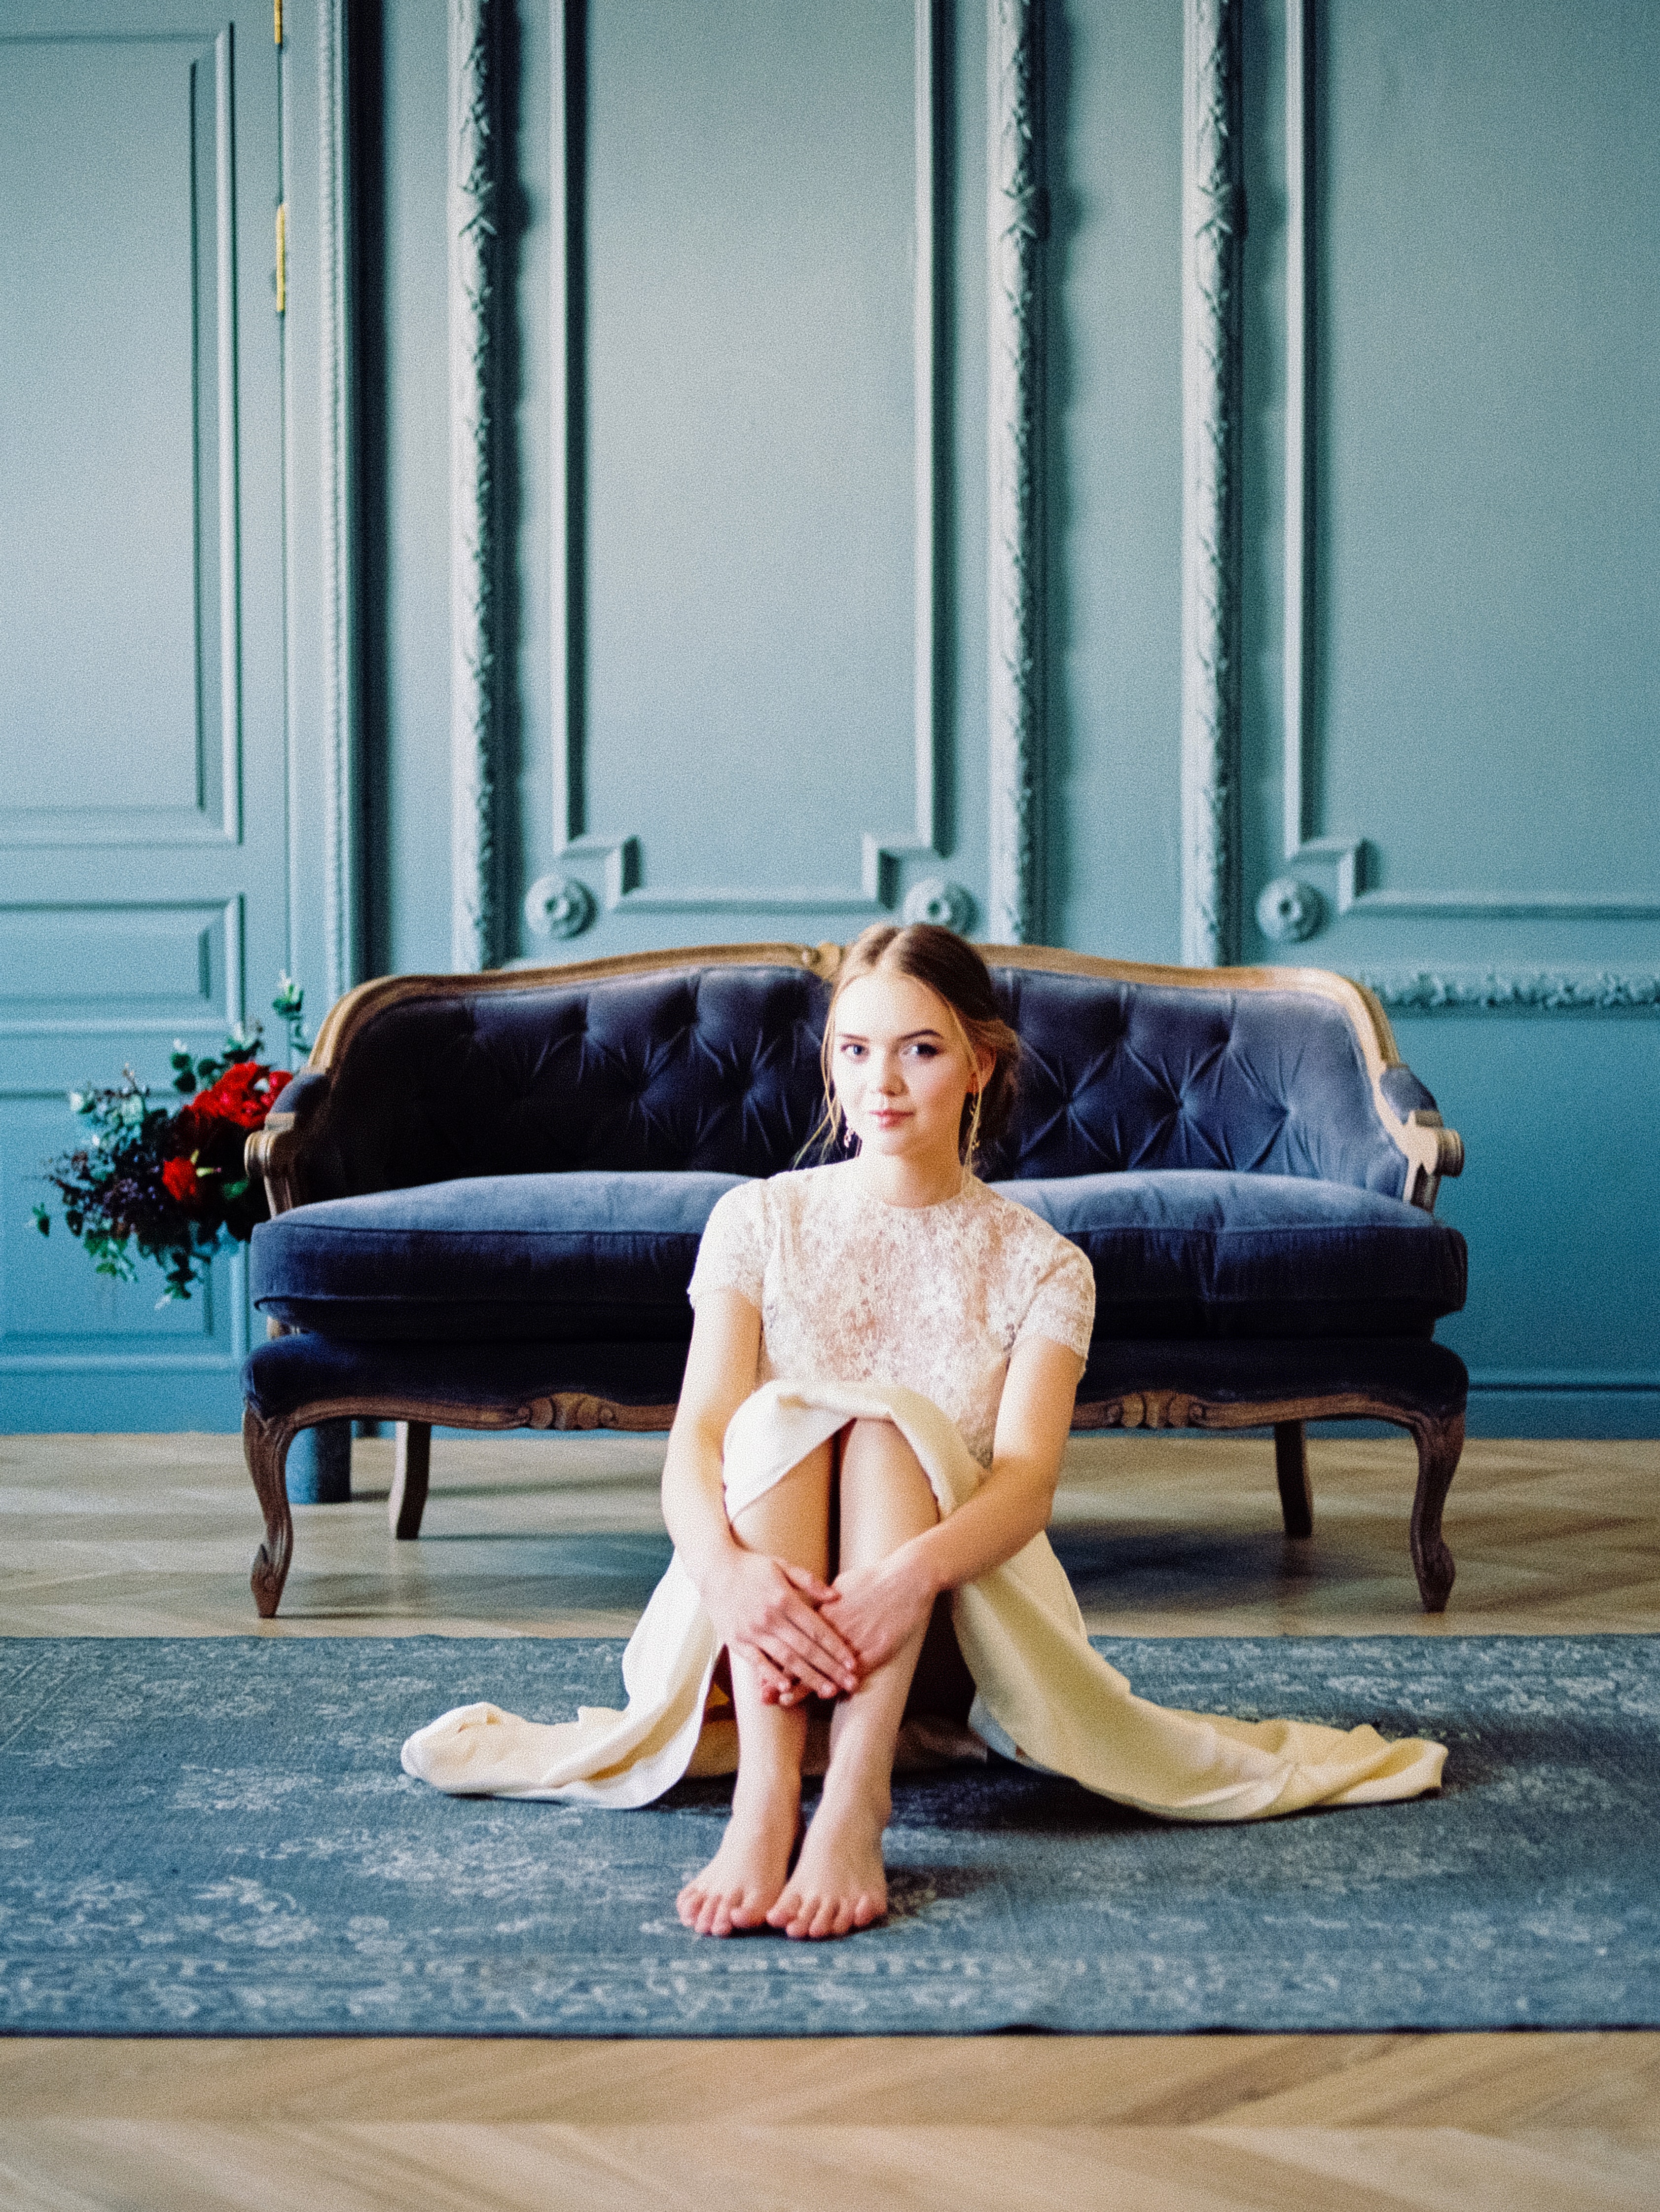
woman, furniture, plant, shoulder, couch, leg, window, blue, comfort, azure, human body, waist, thigh, flooring, floor, leisure, happy, studio couch, knee, barefoot, living room, sunglasses, human leg, foot, electric blue, eyewear, sitting, bench, sandal, room, toe, wood flooring, fun, ankle, laminate flooring, fashion model, photo shoot, daylighting, vacation